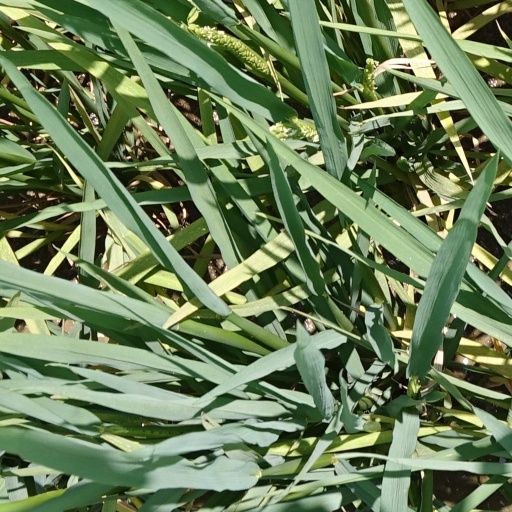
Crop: rice